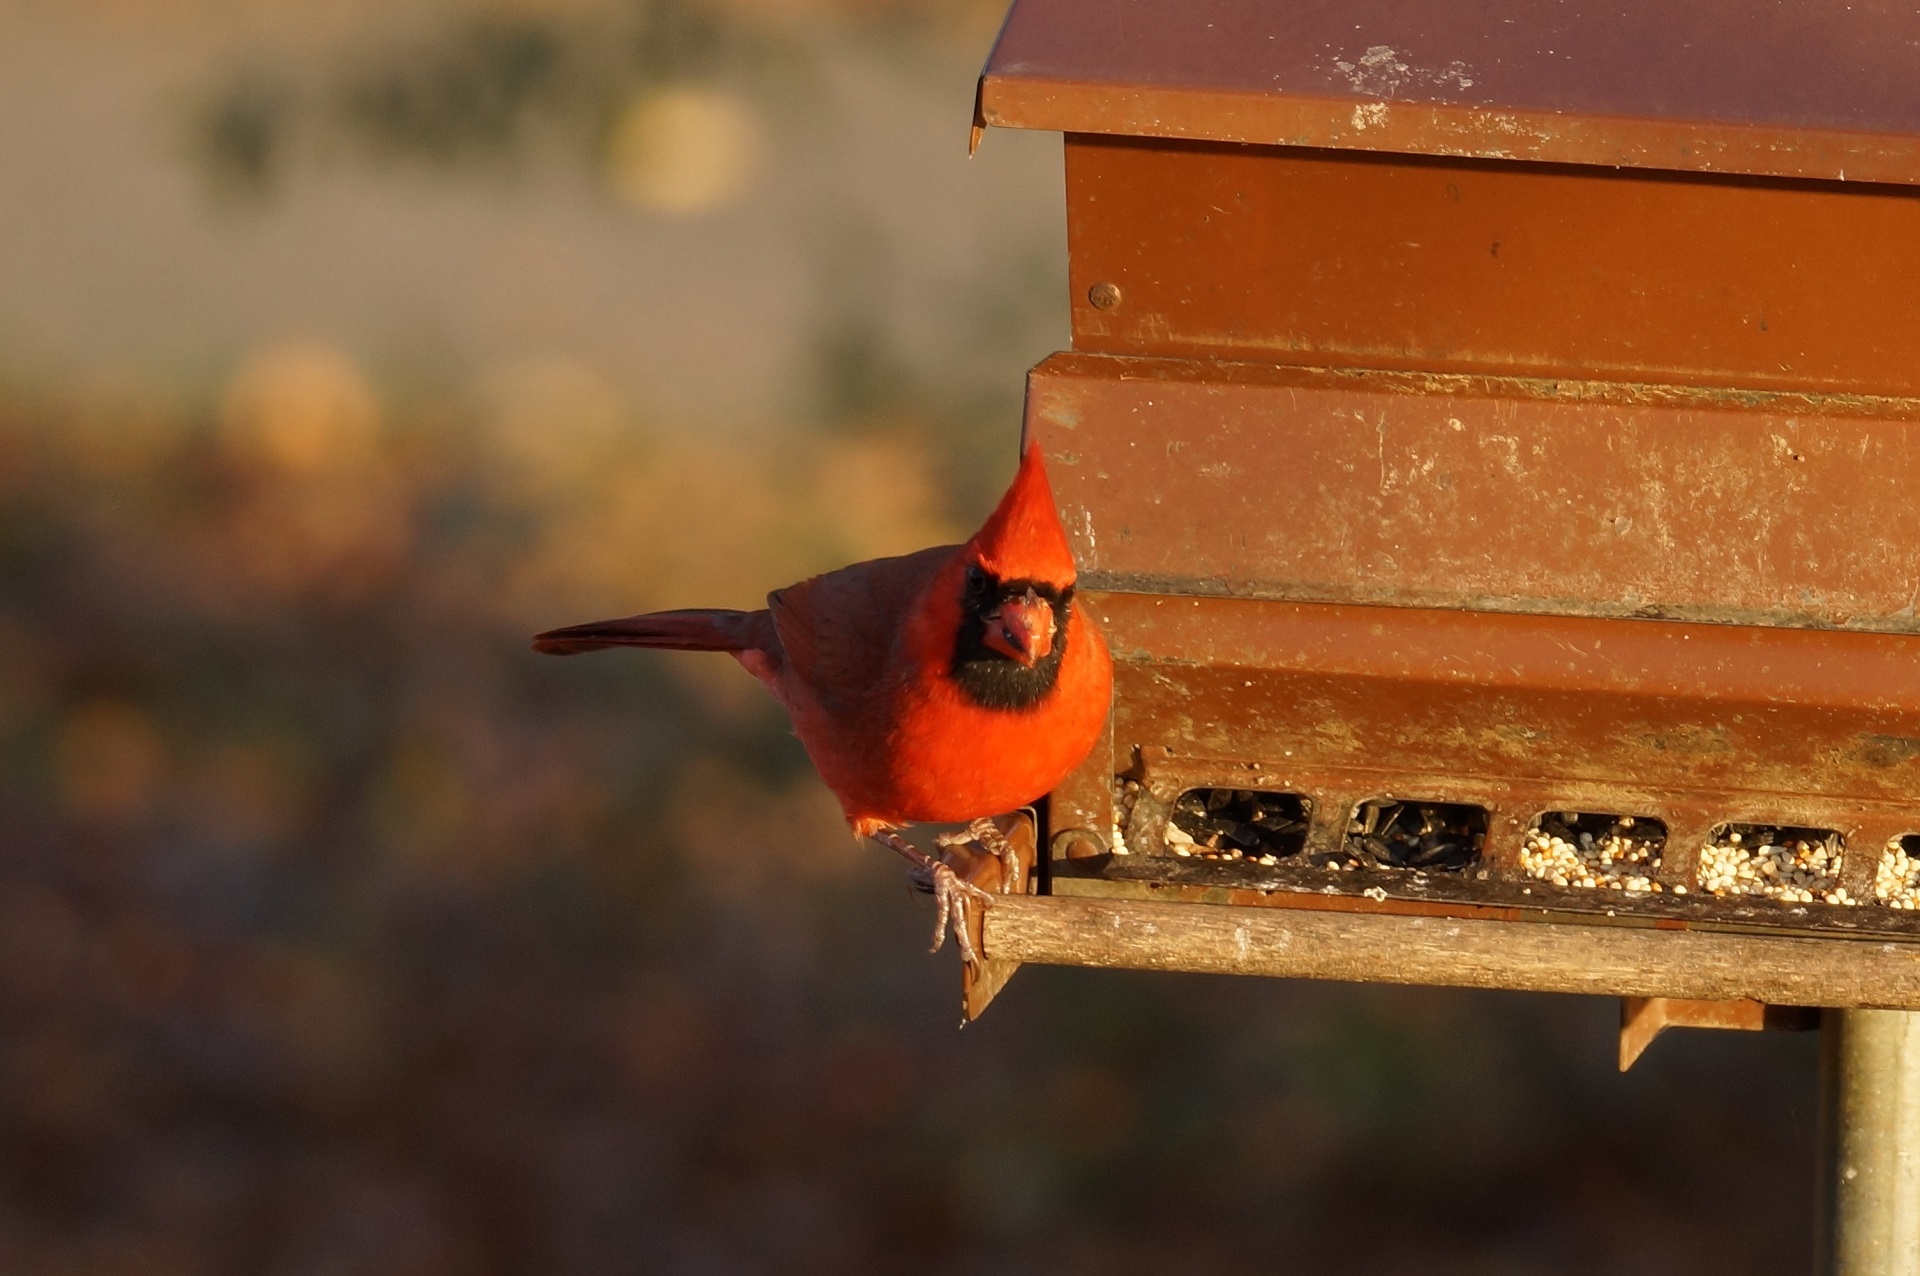
nature, bird, wing, looking, male, wildlife, portrait, red, beak, fauna, songbird, outdoors, feeding, feathers, vertebrate, redbird, cardinal, perched, bird feeder, old world flycatcher, perching bird